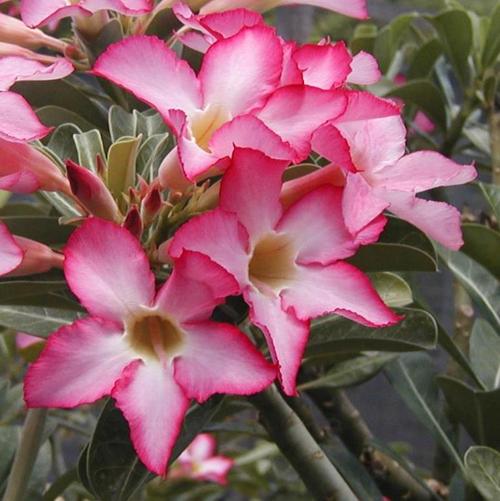
Label: desert-rose